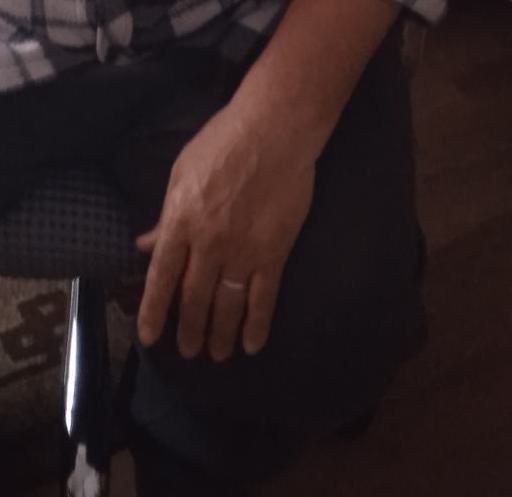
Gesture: no_gesture